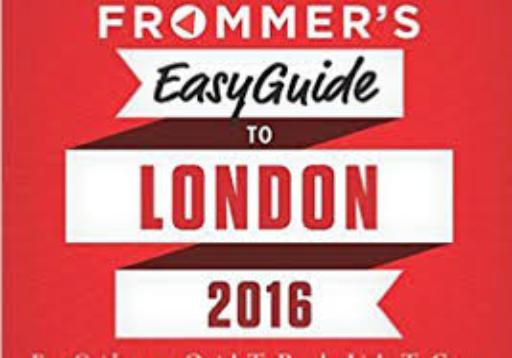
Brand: Frommer's
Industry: Necessities